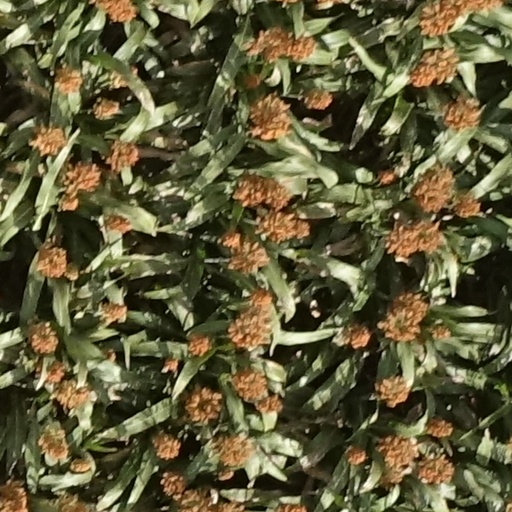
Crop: sorghum